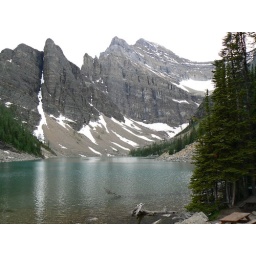
lake agnes high up in the mountain